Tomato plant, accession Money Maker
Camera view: horizontal (90 deg, fisheye); turntable rotation: 330 degrees
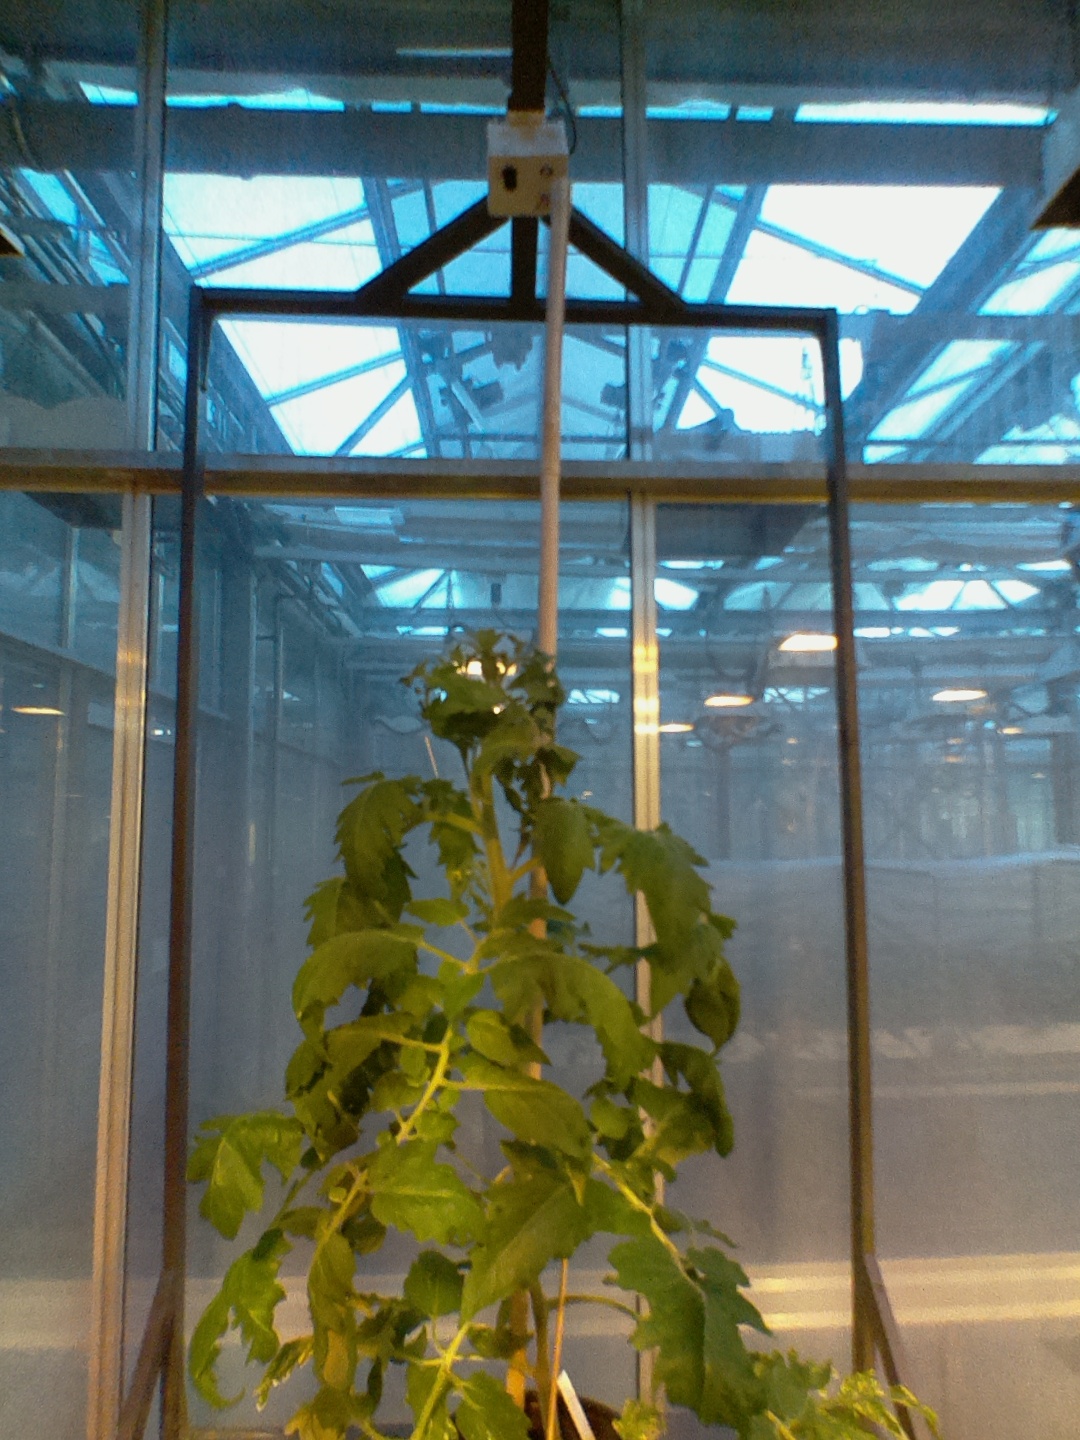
BBCH growth stage 60: First flowers open